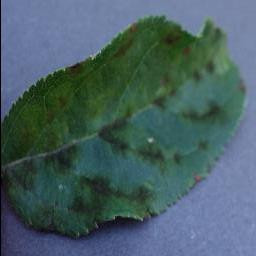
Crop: apple
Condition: scab